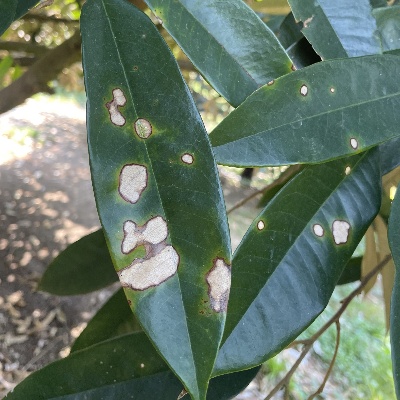
Label: Leaf_Phomopsis